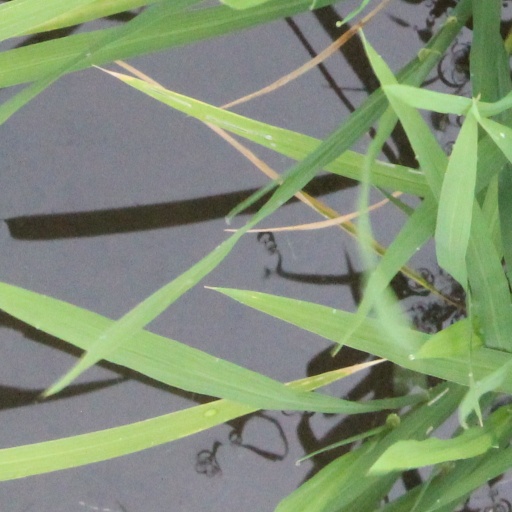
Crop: rice